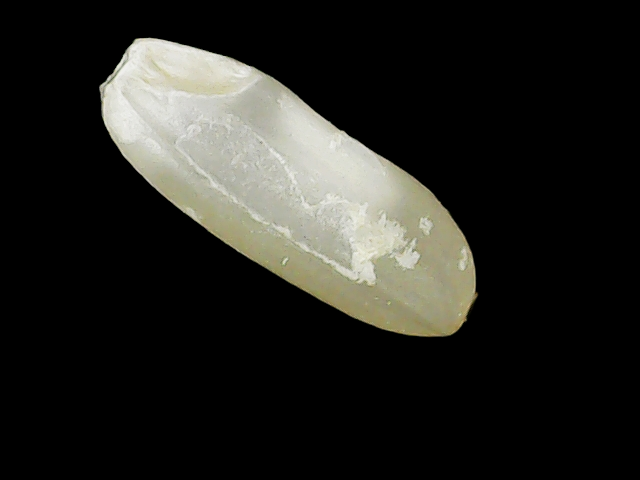
Rice variety: Binadhan23